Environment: lab
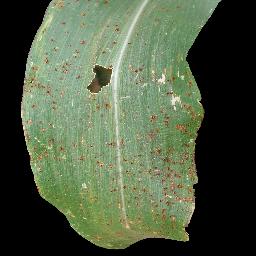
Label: common_rust